Pressure swing adsorption

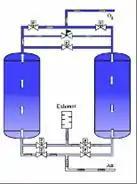
Nitrogen generator using PSA

Pressure swing adsorption (PSA) is a technique used to separate some gas species from a mixture of gases (typically air) under pressure according to the species' molecular characteristics and affinity for an adsorbent material. It operates at near-ambient temperature and significantly differs from the cryogenic distillation commonly used to separate gases. Selective adsorbent materials (e.g., zeolites, (aka molecular sieves), activated carbon, etc.) are used as trapping material, preferentially adsorbing the target gas species at high pressure. The process then swings to low pressure to desorb the adsorbed gas.